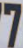
Number: 7